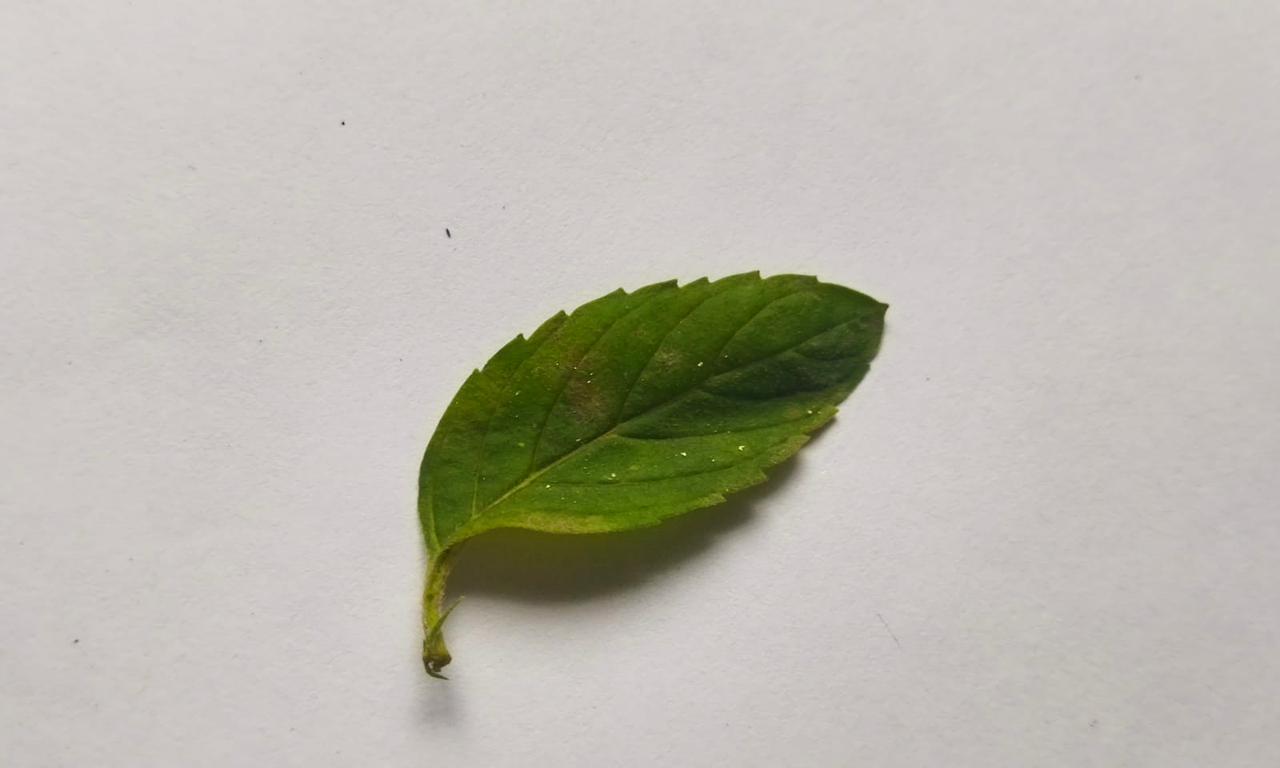
Label: Spoiled